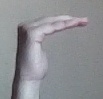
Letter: haa